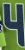
Number: 4